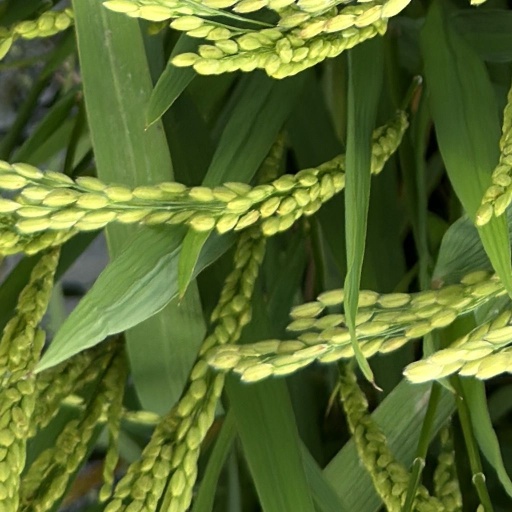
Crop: rice